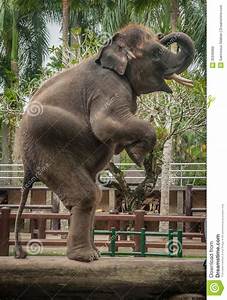
Label: elephant